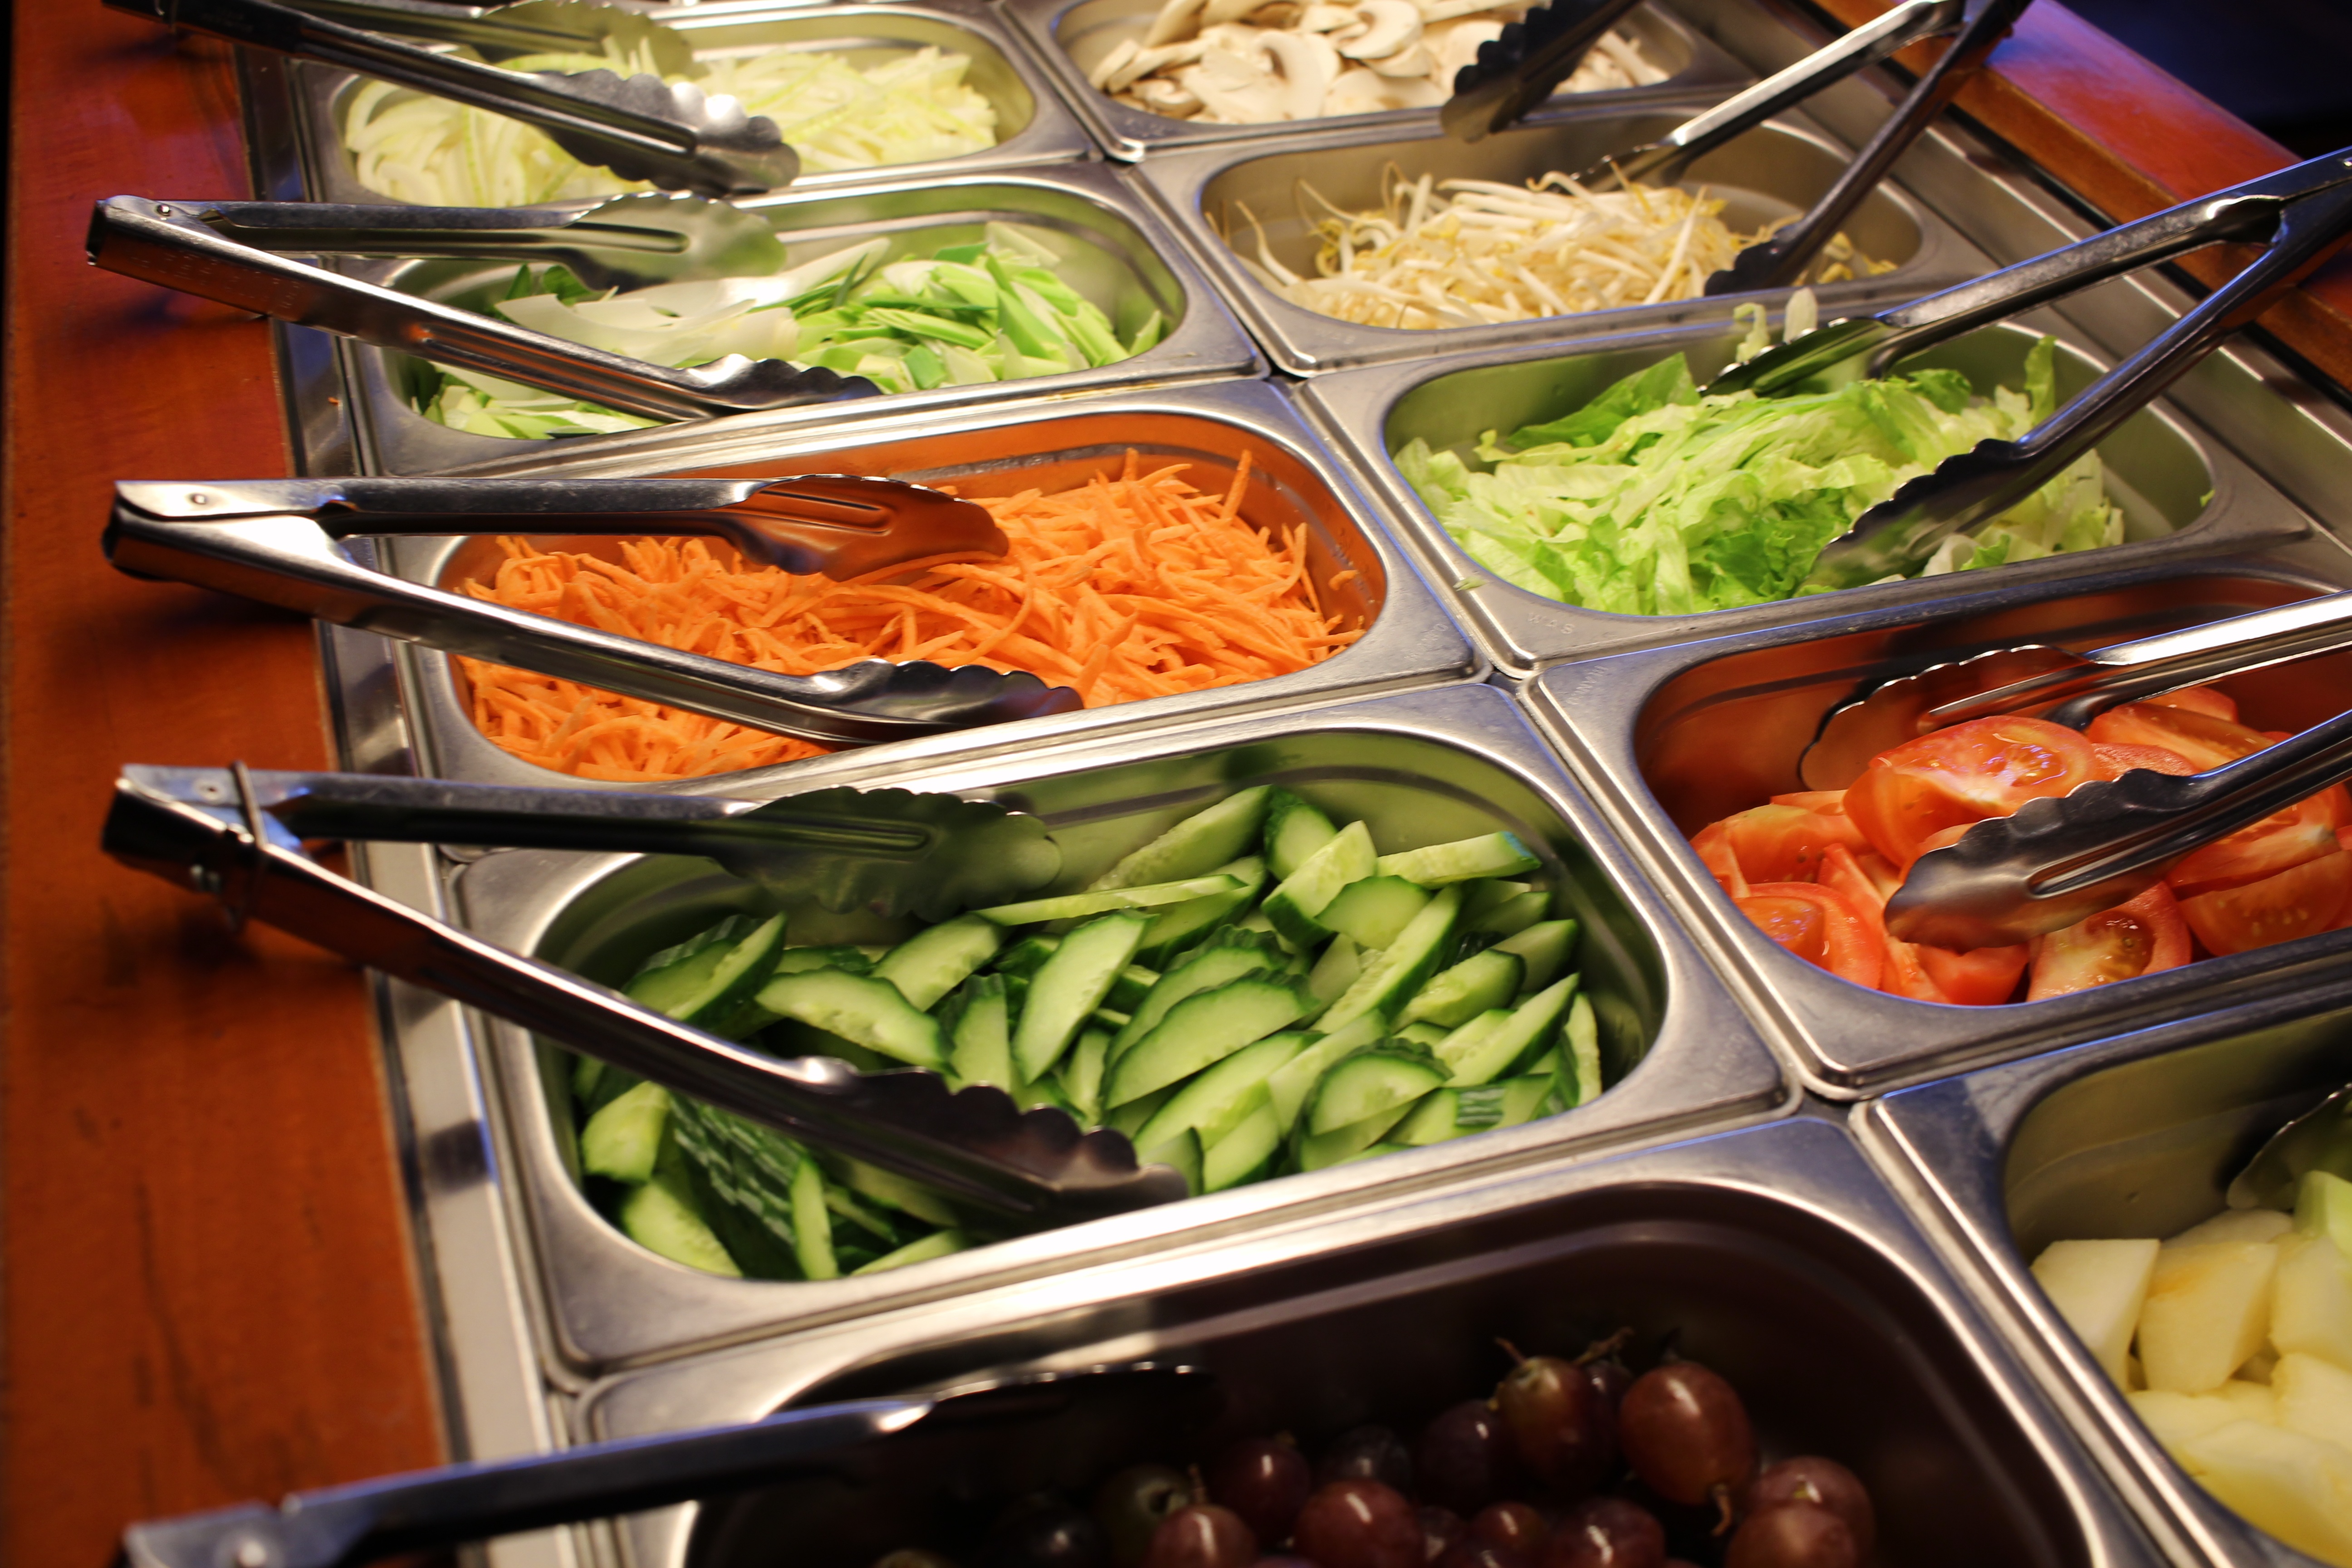
restaurant, dish, meal, food, cooking, produce, fish, lunch, cuisine, buffet, asian food, dinner, chinese food, restaurant food, hot pot